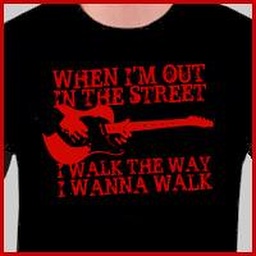
Out in the street Bruce Springsteen shirt